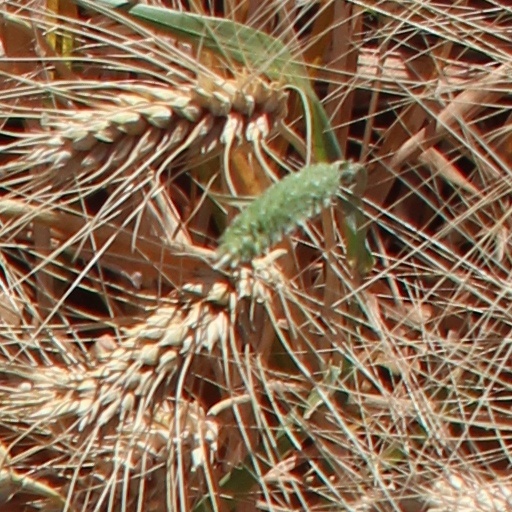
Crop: wheat